Ian Hamilton (critic)

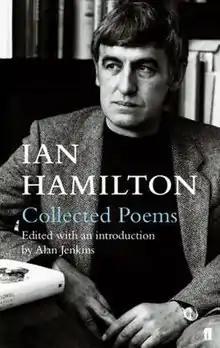
The cover of Hamilton's "Collected Poems"

Robert Ian Hamilton (24 March 1938 – 27 December 2001) was a British literary critic, reviewer, biographer, poet, magazine editor and publisher.